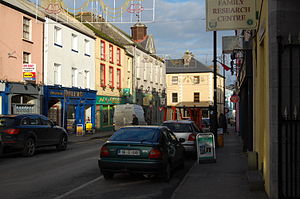
Ballinrobe
Ballinrobe
Ballinrobe er en by med 2.098 indb. i Irland. Den ligger i den sydlige del af County Mayo i provinsen Connacht, 2 Kilometer øst for den 89 km² store sø Lough Mask, ved floden Robe. Ballinrobe ligger ved hovedvej N84 på strækningen.